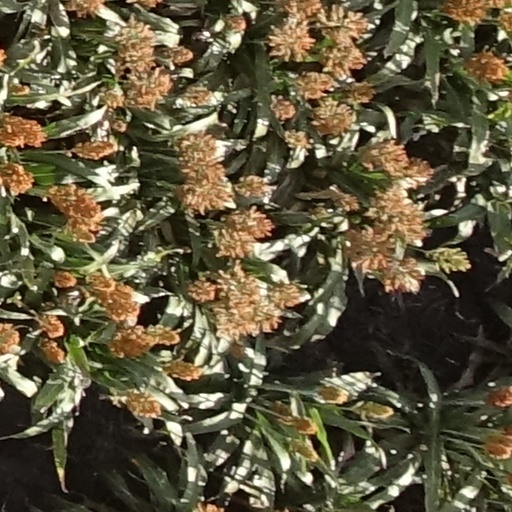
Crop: sorghum